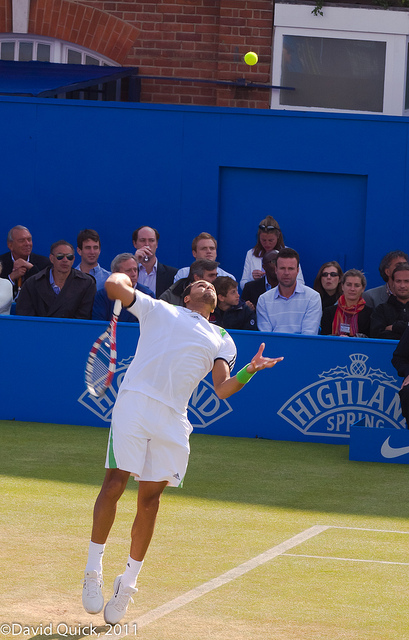
một nam vận động viên tennis đang nhảy lên để đánh bóng